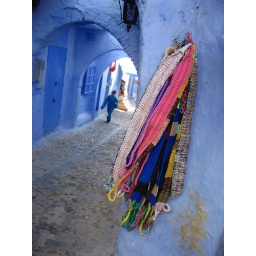
Chefchaouen. the women in the blue city seemed to often coordinate their clothes to the surrounding walls.